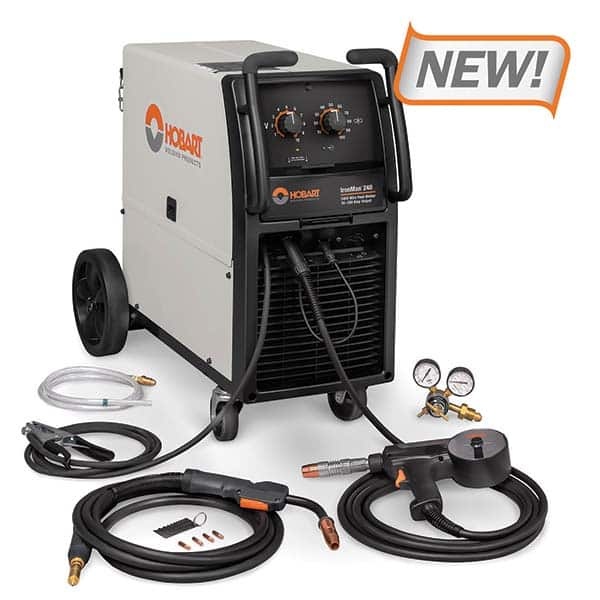
Hobart Welding Products - MIG Welders Amperage Rating: 30A-280A Output Current: DC
Item #: 18956714 Brand: Hobart Welding Products Model #: 500574001 Product Specifications MIG Welders; Amperage Rating: 30A-280A ; Output Current: DC ; Input Voltage: 200-240V ; Phase: 1 ; Duty Cycle: 200A@60% ; Width (Decimal Inch): 19.0000 Amperage Rating 30A-280A Output Current DC Input Voltage 200-240V Phase 1 Duty Cycle 200A@60% Width (Decimal Inch) 19.0000 Height (Inch) 30 Length (Inch) 40 Type MIG
Brand: Hobart Welding Products
Category: Hardware > Tools > Welders > MIG Welders